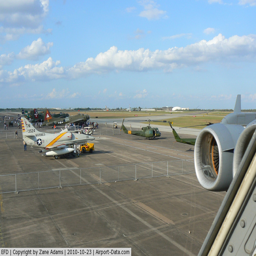
airport - show hot ramp from the cockpit .